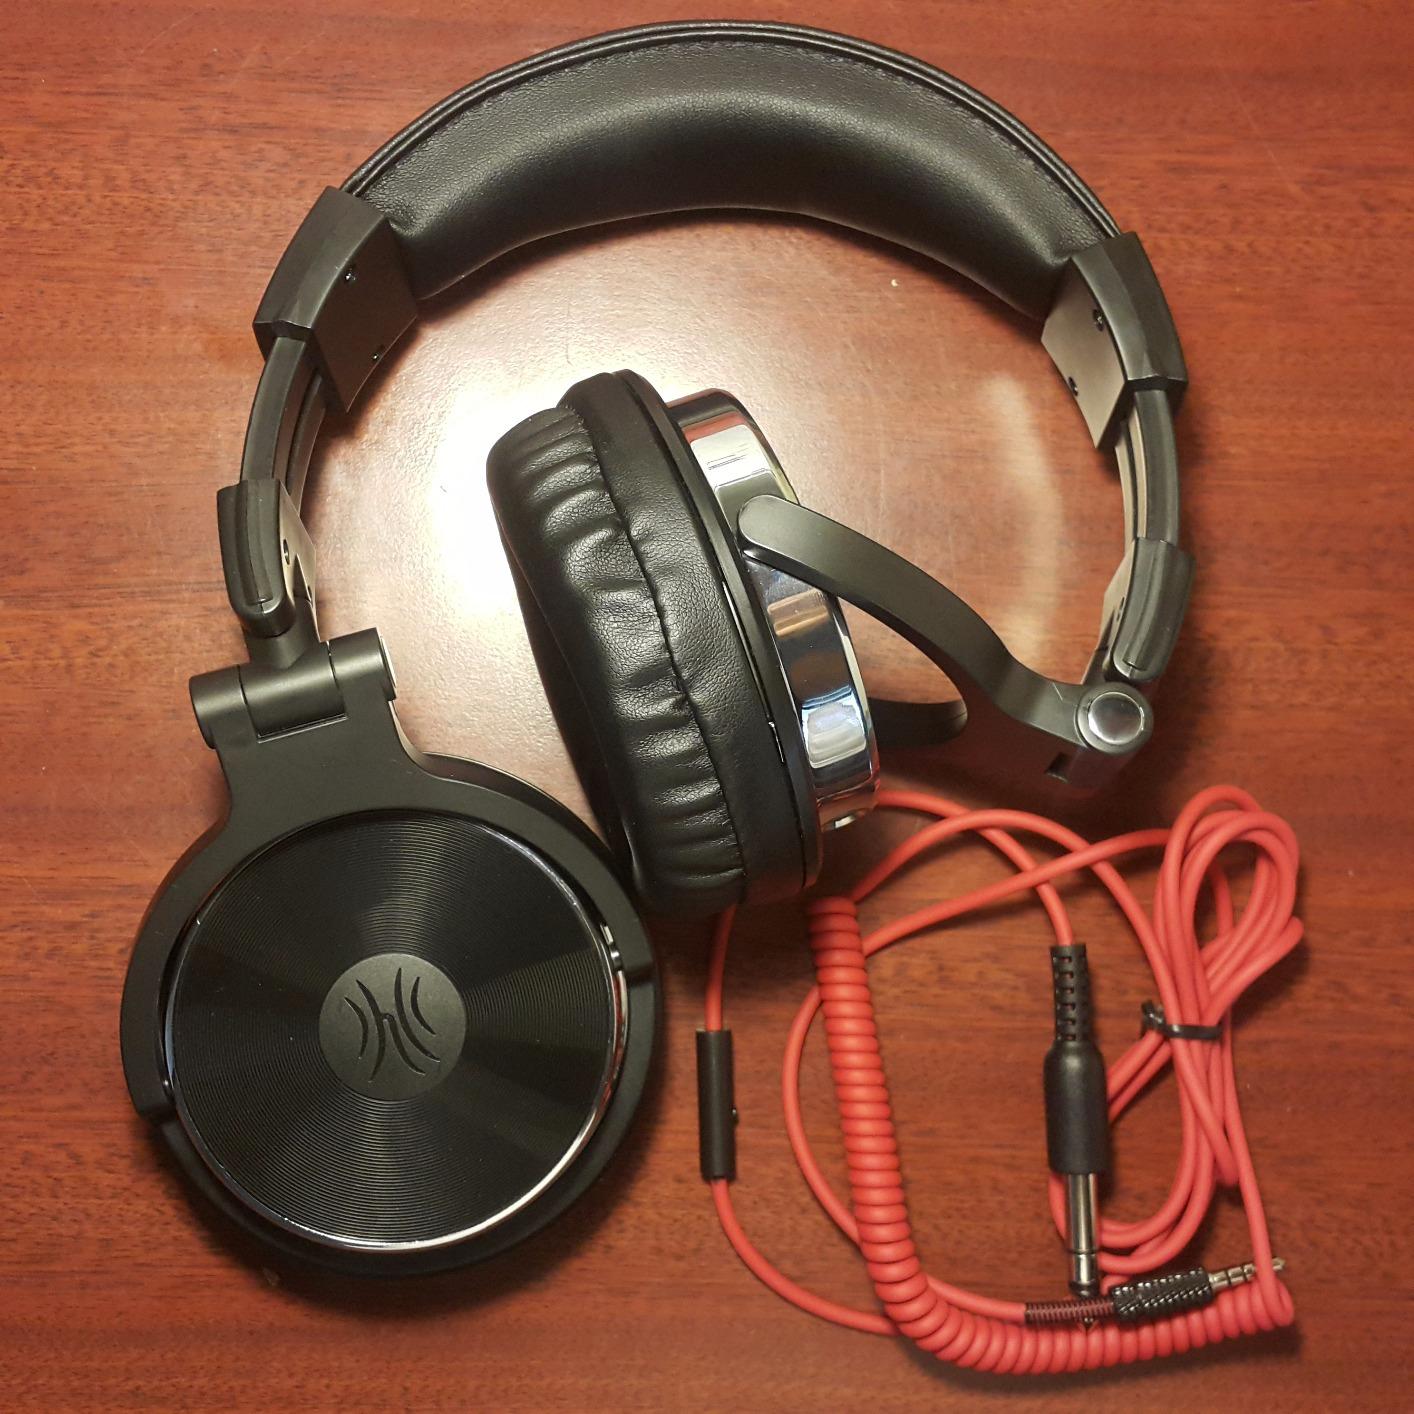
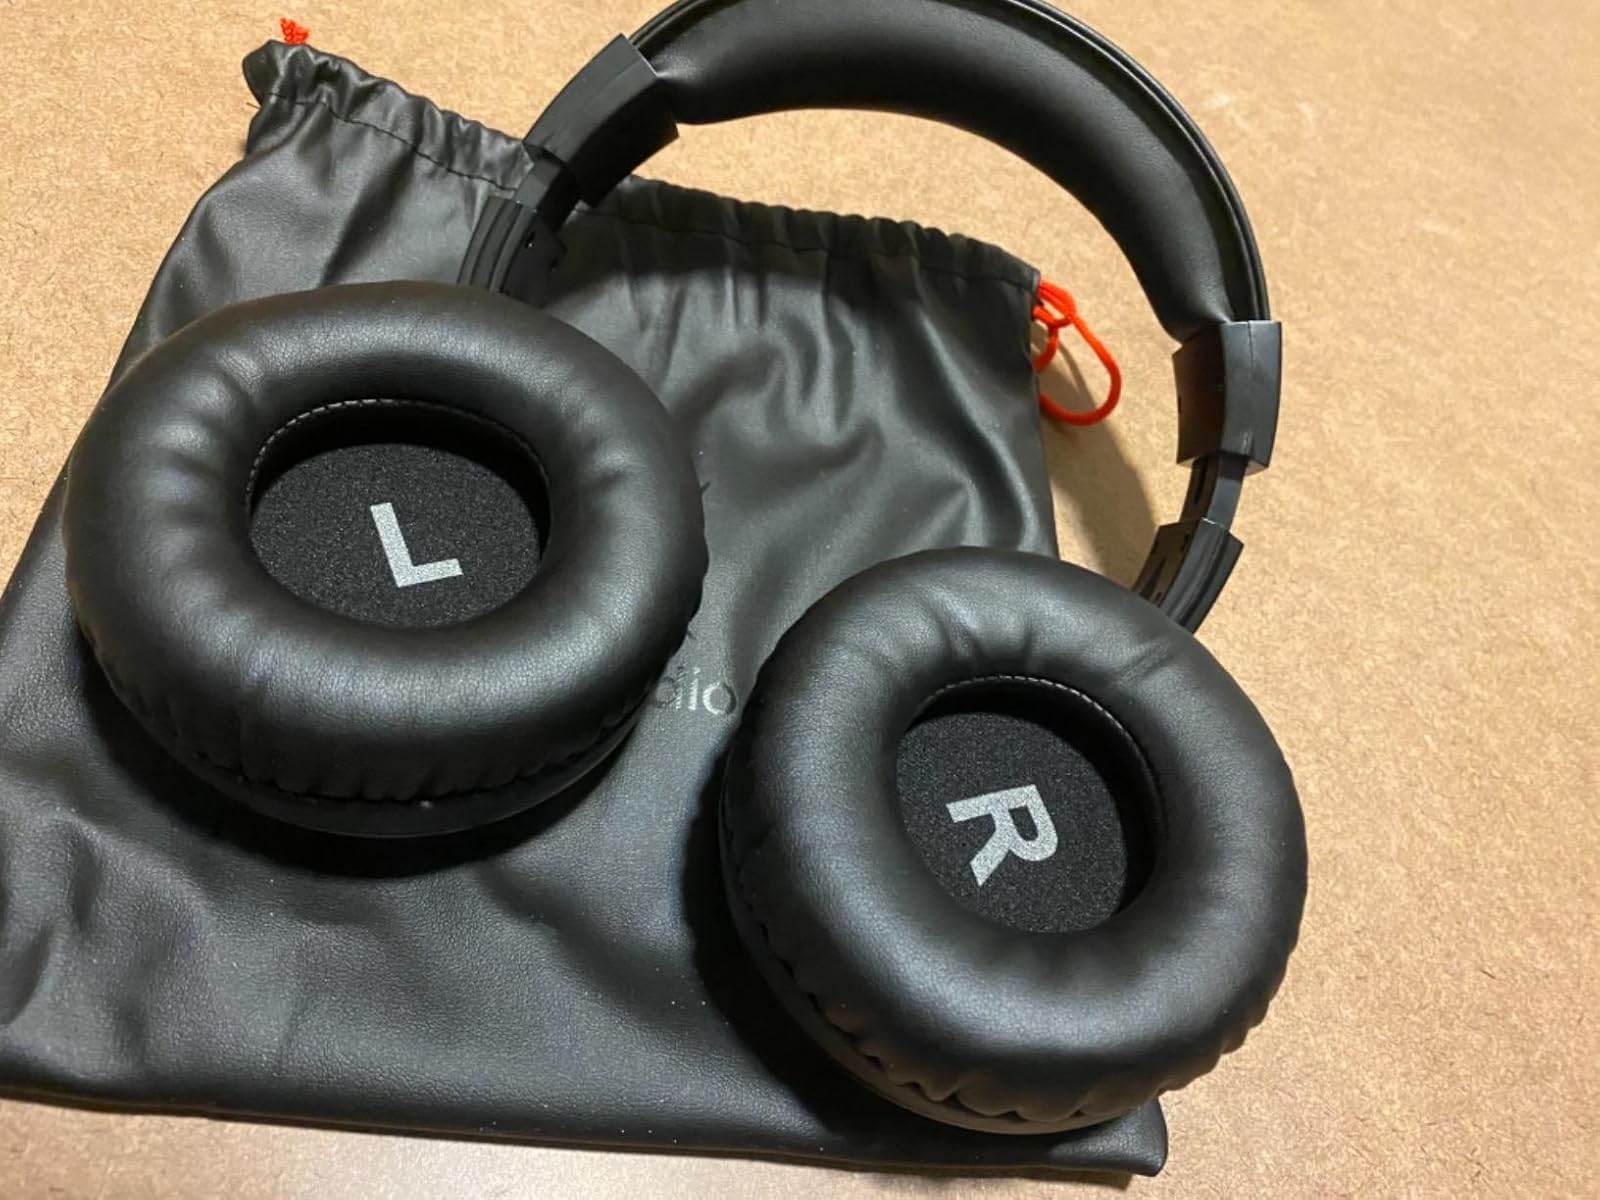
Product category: headphones
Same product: yes